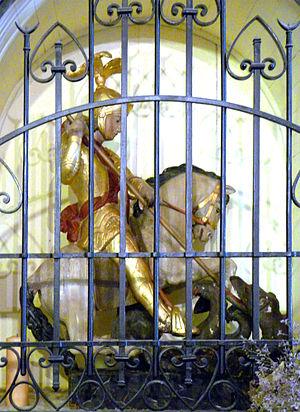
Statue de saint Georges terrassant le dragon, patron de la confrérie des Gardians, déposée dans l'église Notre-Dame-la-Major d'Arles.
Georges de Lydda, saint Georges, est un martyr du IVᵉ siècle, selon la tradition continue de l'Église catholique et des diverses Églises orthodoxes. Il est le saint patron, entre autres, de la chevalerie chrétienne, du royaume de Grande-Bretagne depuis l'an 800, de la Géorgie et des armuriers. Par ailleurs, de nombreuses localités sont nommées d'après lui. Selon la tradition chrétienne, il est cousin avec l'isapostole Sainte Nino.